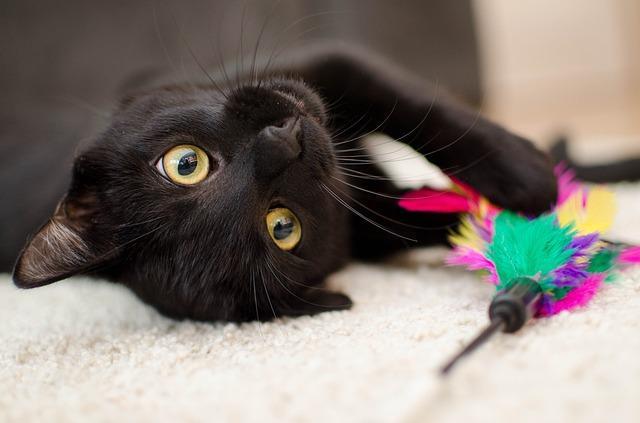
cat